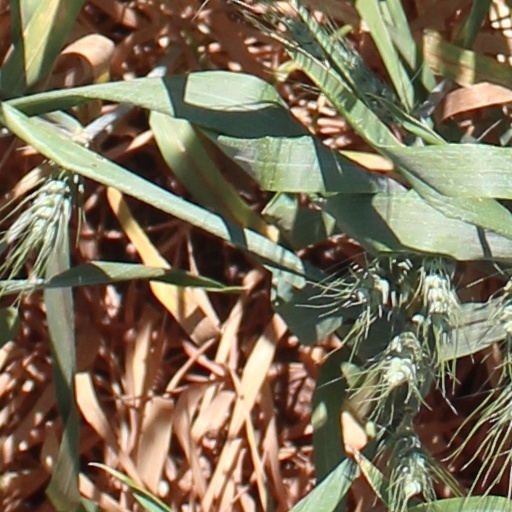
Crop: wheat